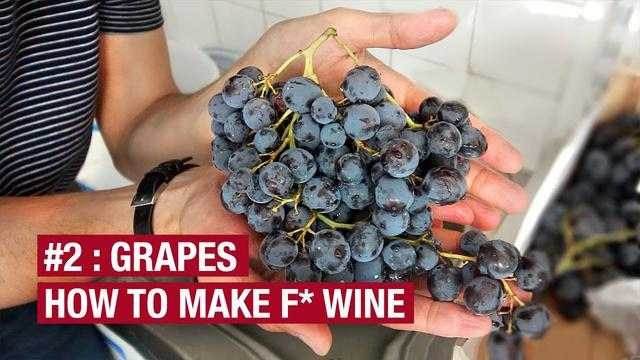
Label: Grapes